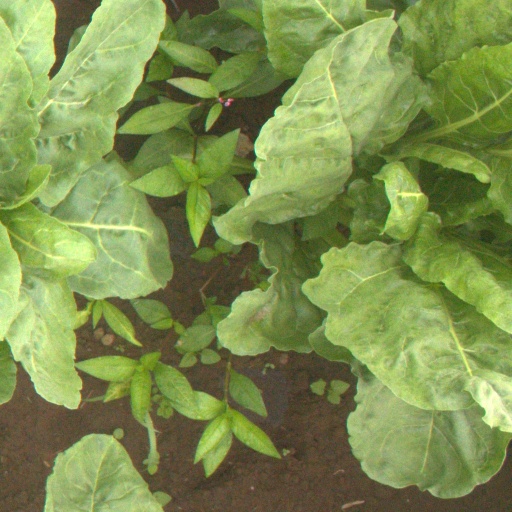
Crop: sugar beet